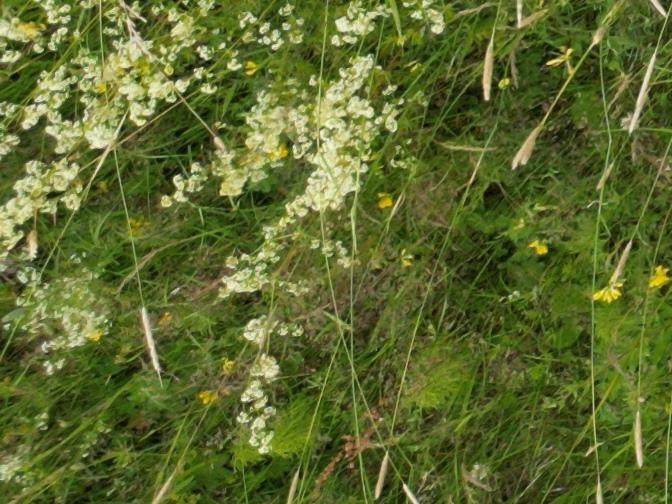
Flowers visible: yarrow flowers, yarrow flowers, yarrow flowers, yarrow flowers, yarrow flowers